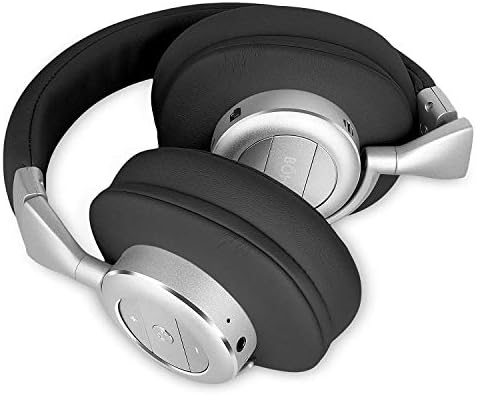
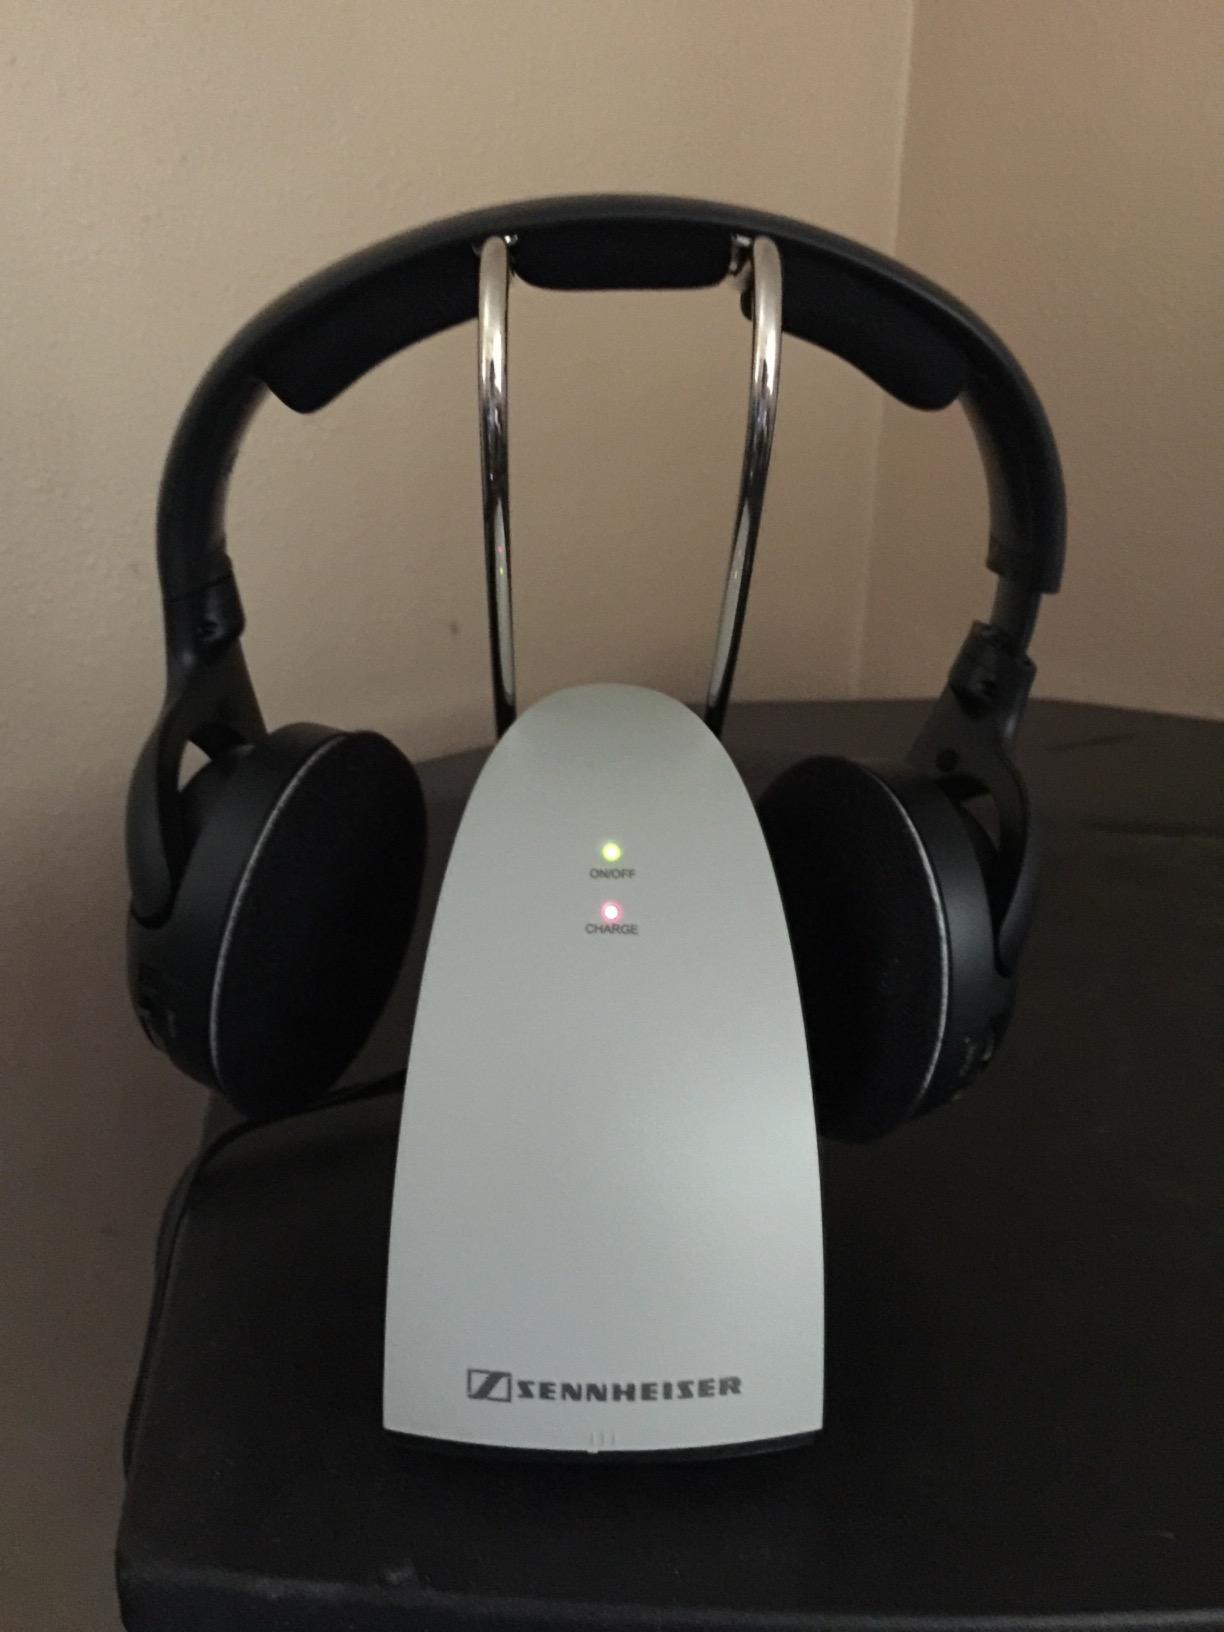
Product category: headphones
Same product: no